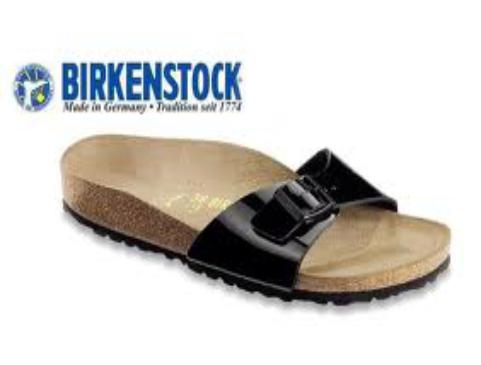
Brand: Birkenstock
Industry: Clothes